Subaru Legacy (first generation)

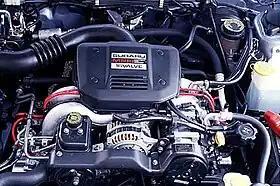
1990 EJ22 non-turbo

The EJ series flat-4 aluminium alloy engine, specially developed for the Legacy, was the most powerful engine Subaru had built to date, and the engine is currently offered in many configurations. In an attempt to ensure durability and longevity, Subaru chose to use five main crankshaft bearings. The engine has either single or double overhead camshaft architecture and pent-roof, cross flow cylinder firing chambers. The ignition utilized distributorless ignition, using a computer-controlled coil pack and spark plug wires to supply the electrical charge. Later versions of this engine used coil packs installed directly on top of the spark plug. Problems detected by the cars' on-board computers are signified by a "check engine" light, alerting the driver that maintenance is needed immediately. The air-fuel mixture is monitored by a mass air flow sensor and emissions are controlled by an oxygen sensor installed in front of a catalytic converter. It also uses reverse flow engine cooling, meaning cool water from the radiator entered the cylinder heads first and then exited through the top of the engine block back into the top of the radiator. The water flow was controlled by the thermostat which is located next to the water pump underneath the engine. Installing the thermostat in this position allows it to more accurately control the temperature of the water as it enters the engine from the cylinder heads first, thereby better preventing an occurrence of thermal shock.